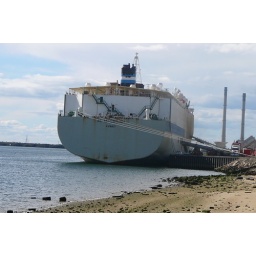
ship in the port river